Great Barrier Reef

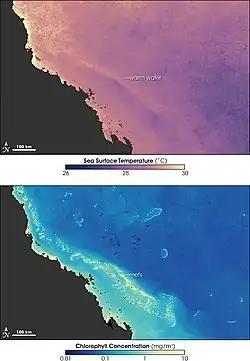
Sea temperature and bleaching of the Great Barrier Reef

Climate change, pollution, crown-of-thorns starfish and fishing are the primary threats to the health of this reef system. Other threats include shipping accidents, oil spills, and tropical cyclones. Skeletal Eroding Band, a disease of bony corals caused by the protozoan "Halofolliculina corallasia", affects 31 coral species. According to a 2012 study by the National Academy of Sciences, since 1985, the Great Barrier Reef has lost more than half of its corals with two-thirds of the loss occurring from 1998 due to the factors listed before. In 2022, the northern and central parts of the reef had the highest amount of coral cover since monitoring began, but the cover in the southern part had decreased and bleaching events occurred more frequently.